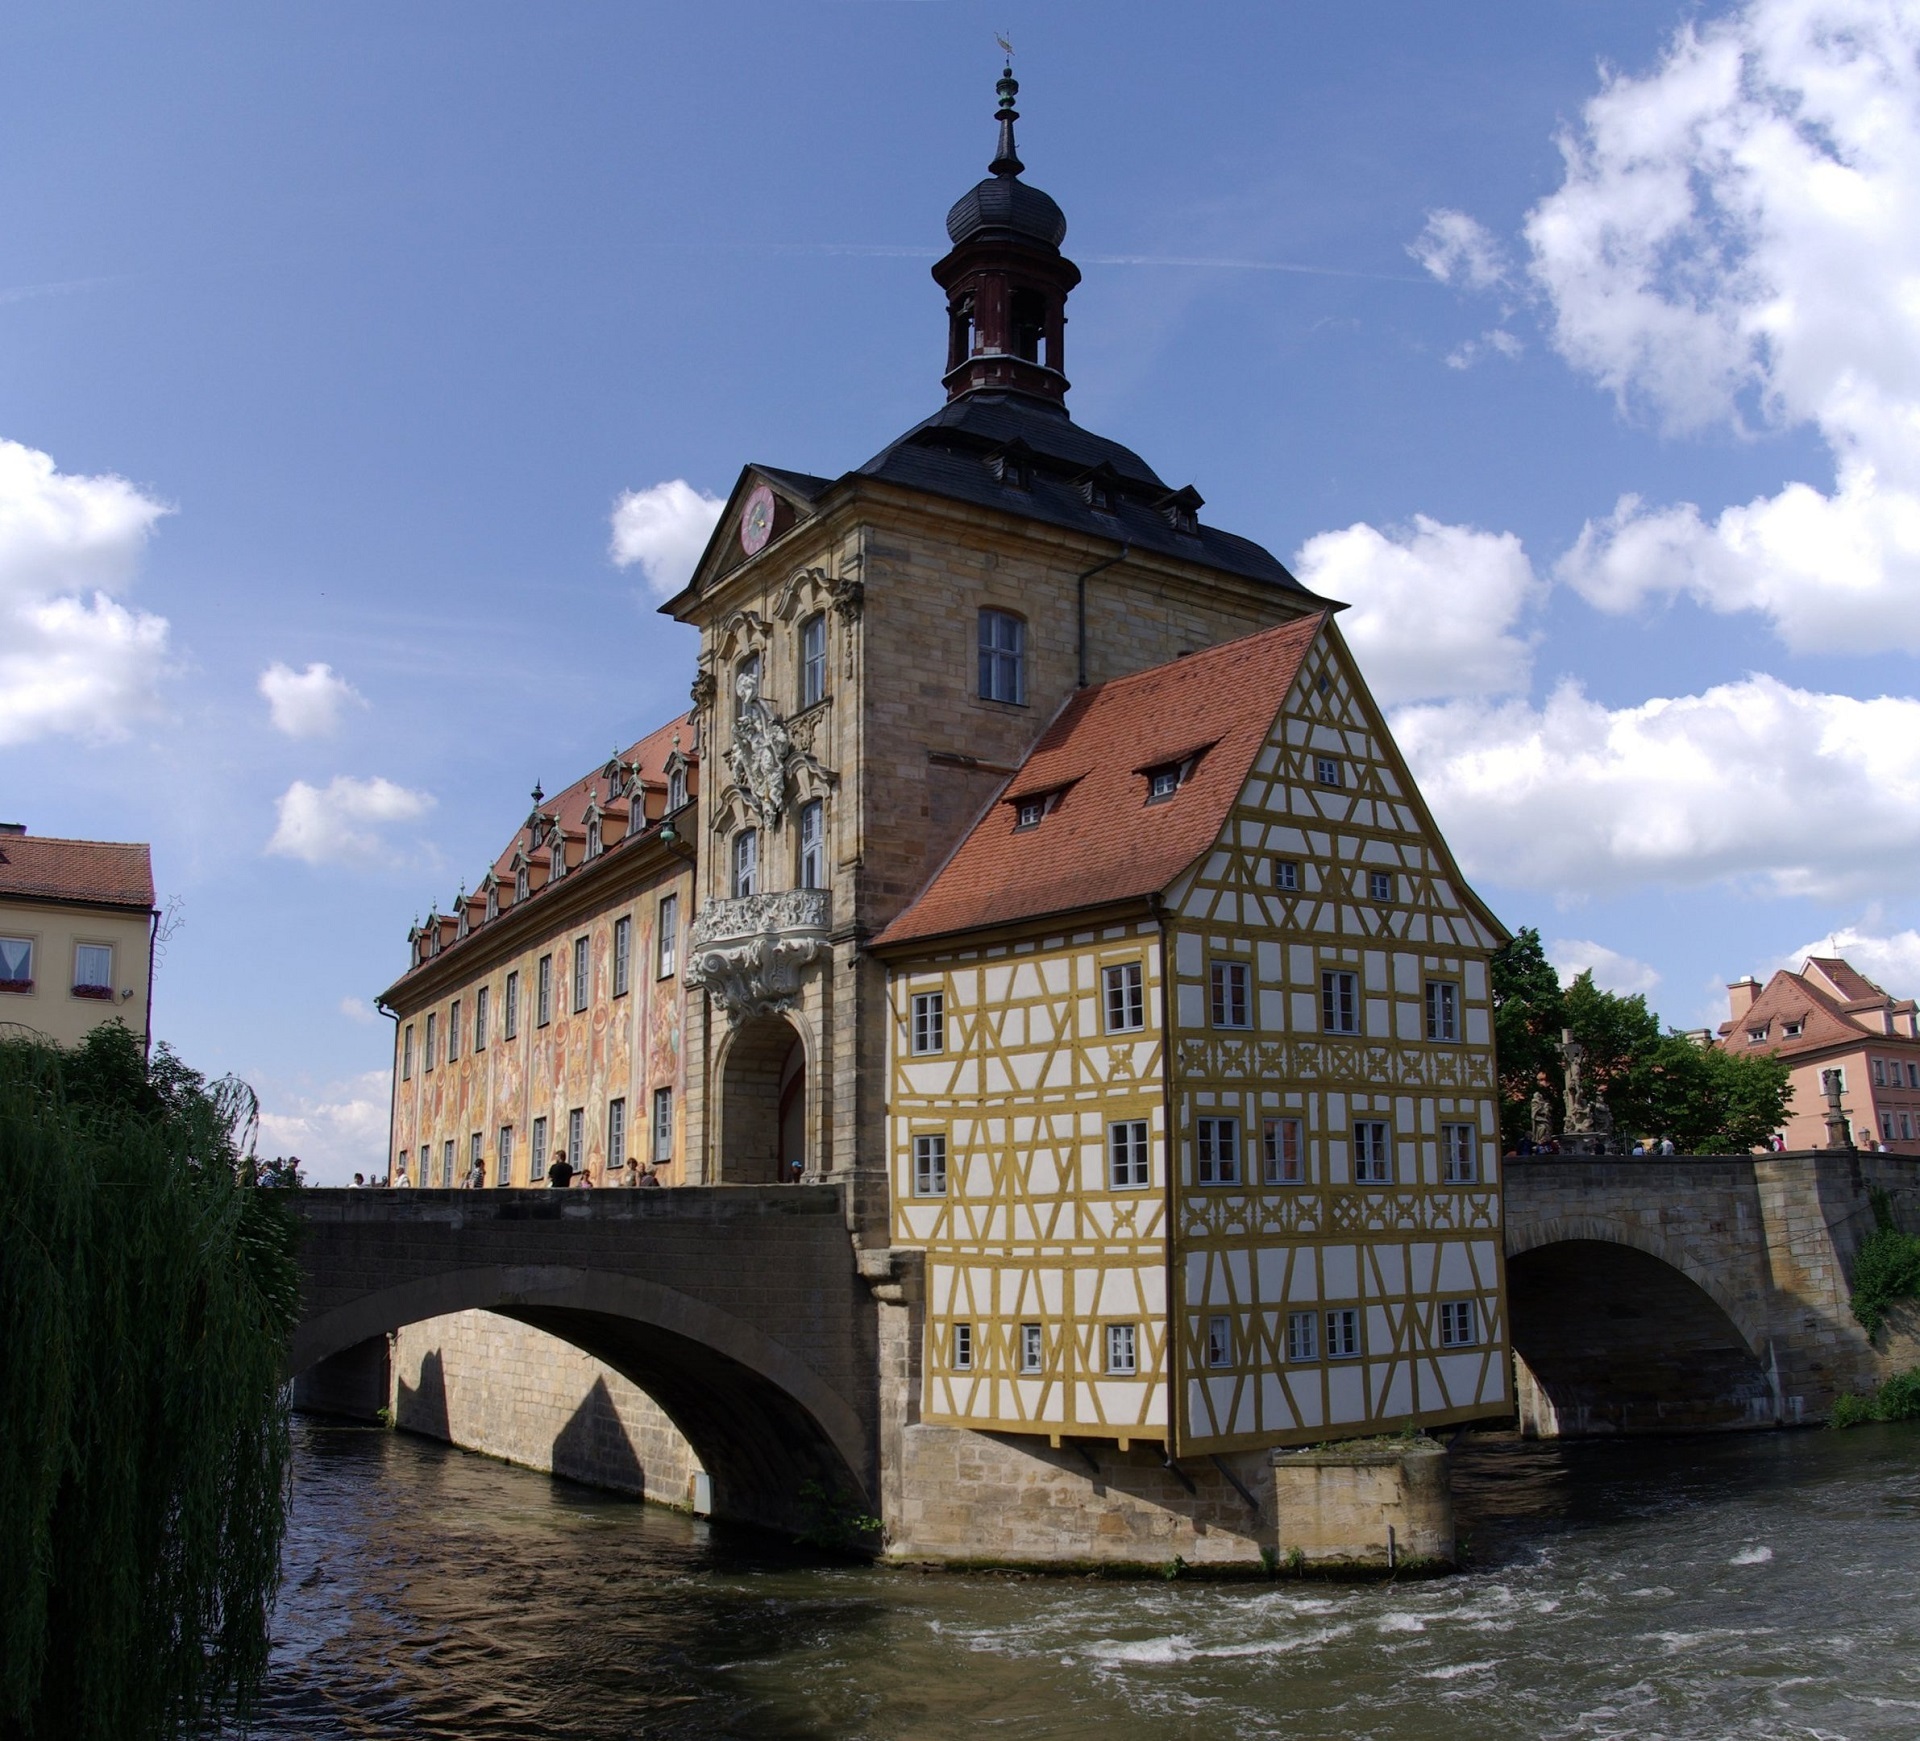
architecture, sky, town, building, old, city, river, canal, europe, tower, landmark, church, attraction, historic, tourism, waterway, place of worship, clouds, monastery, germany, culture, bavaria, bamberg, regnitz, town hall, upper franconia, altes rathaus